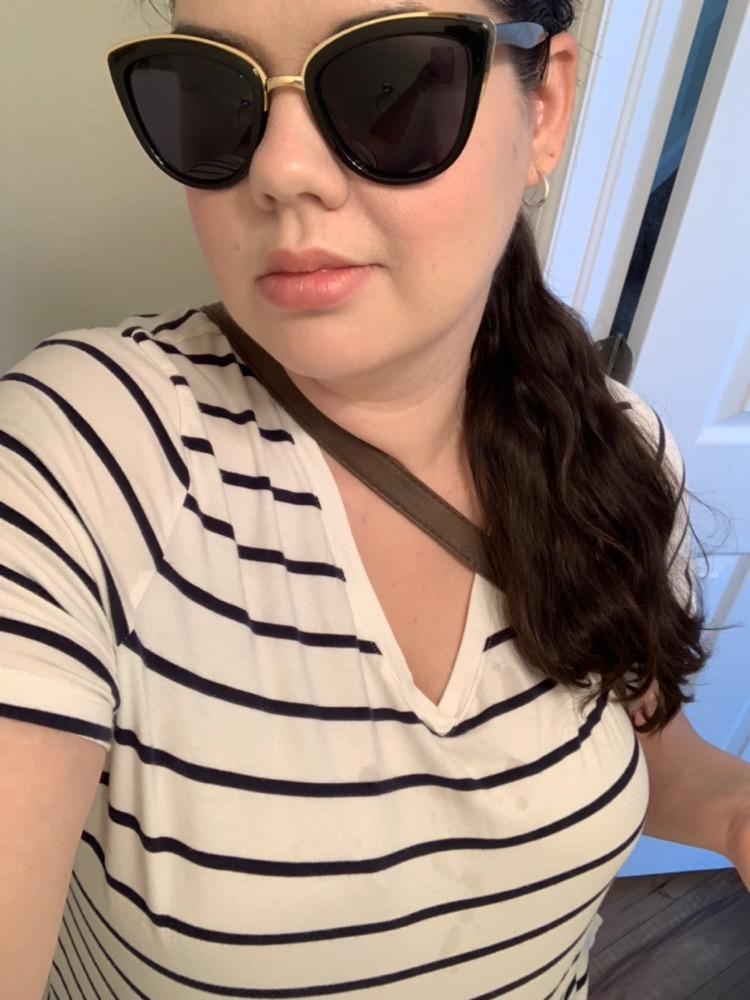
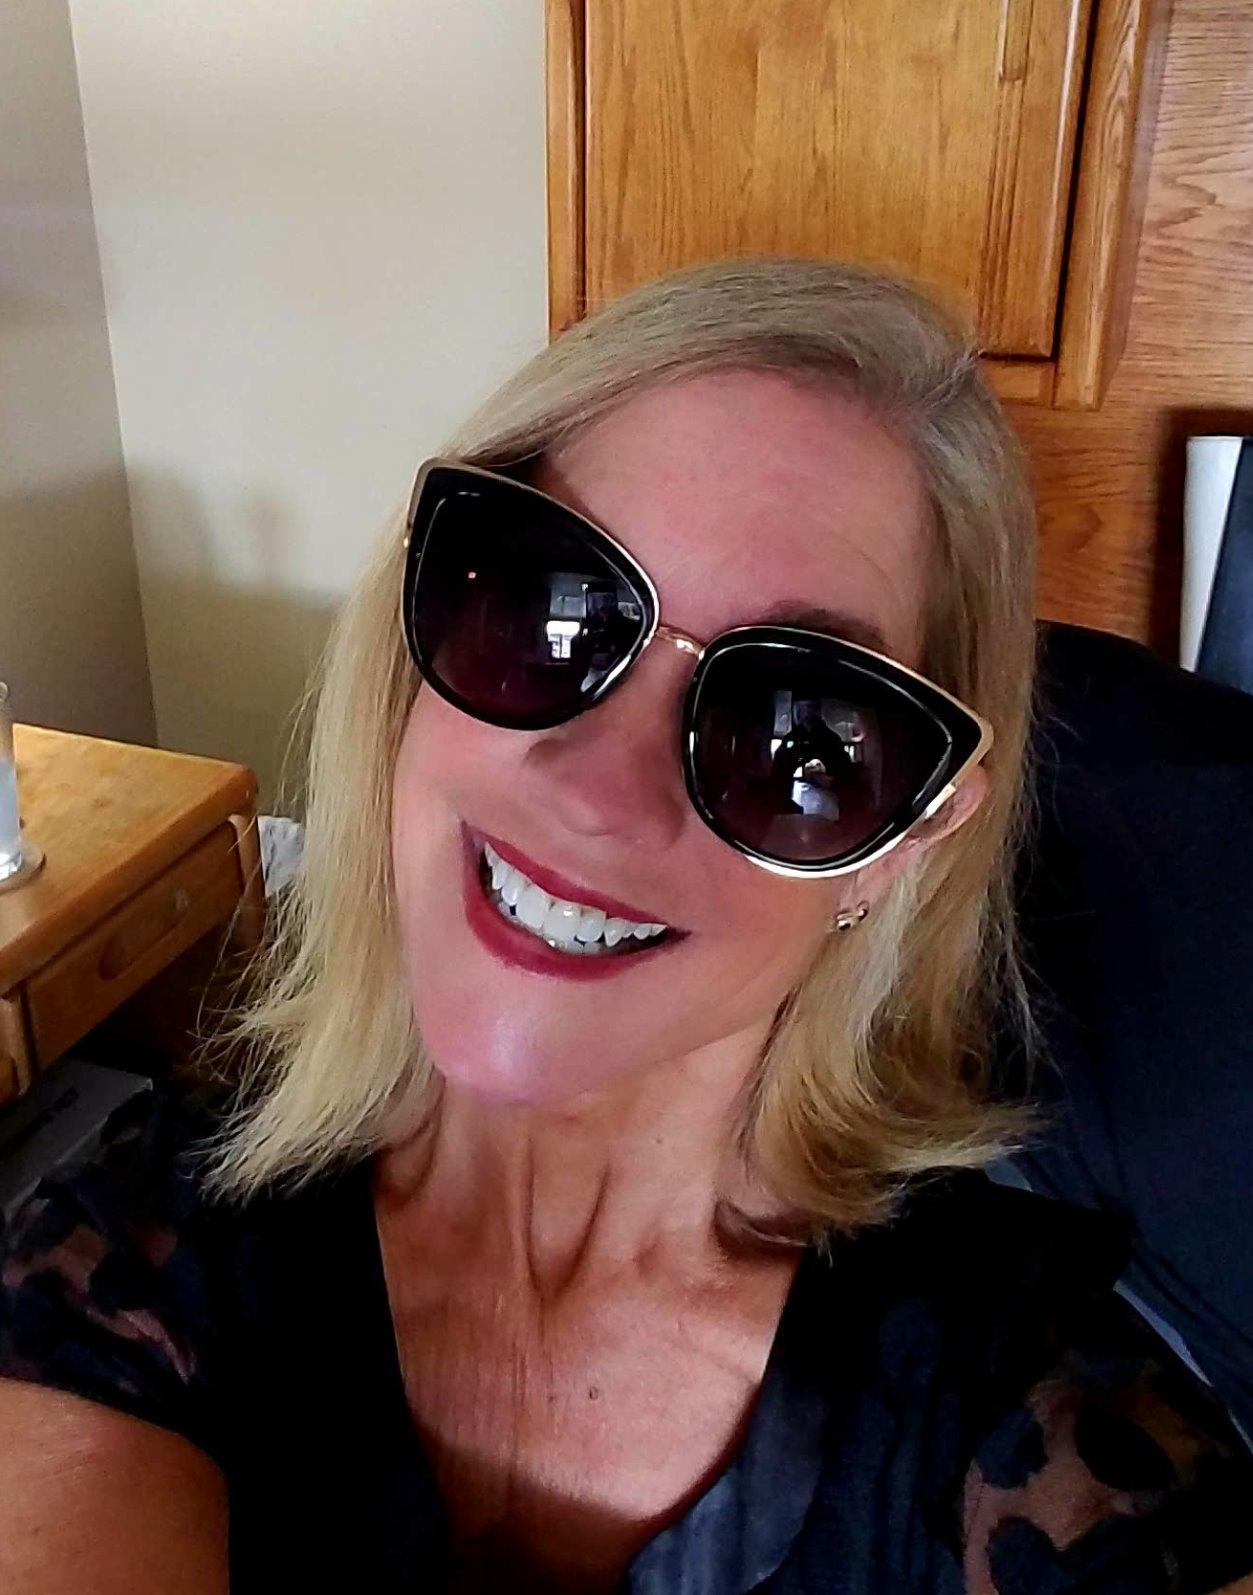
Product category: accessories_sunglasses
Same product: yes